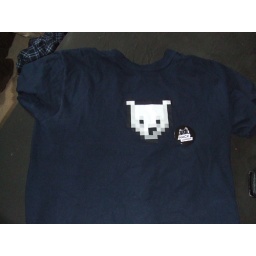
b3ta furtive shirt in blue